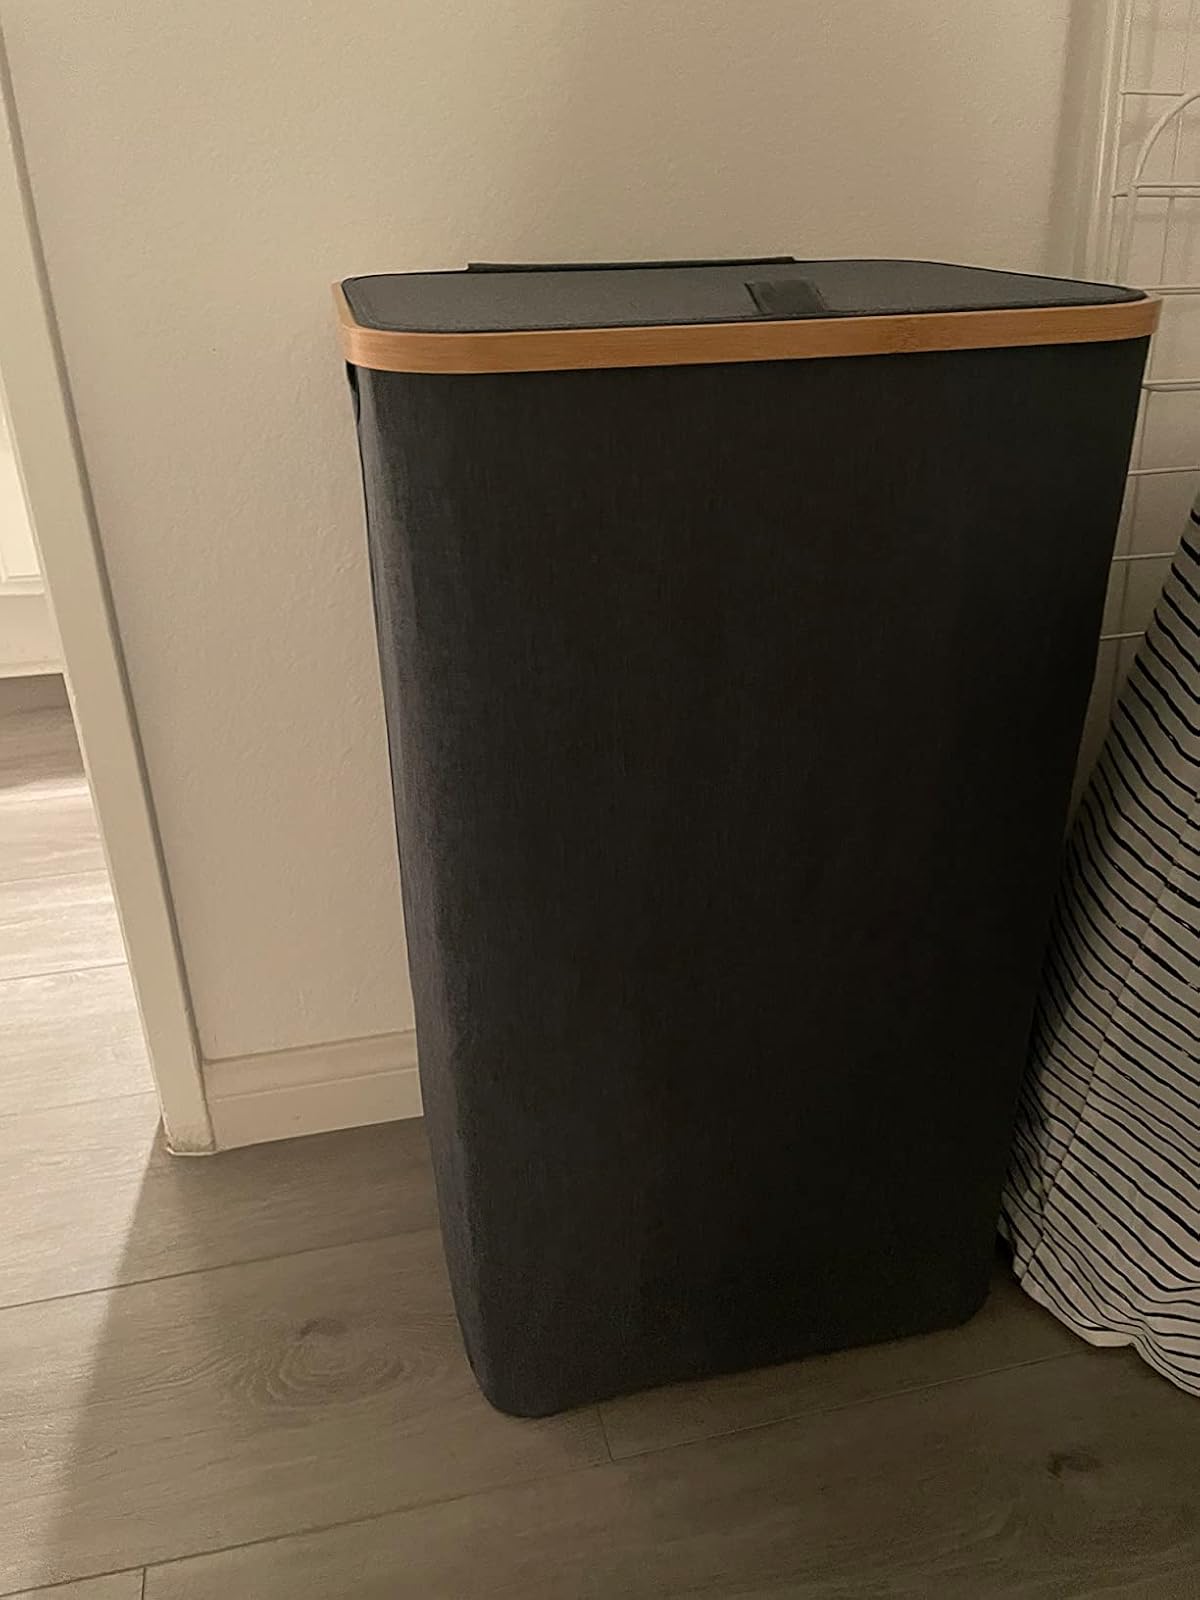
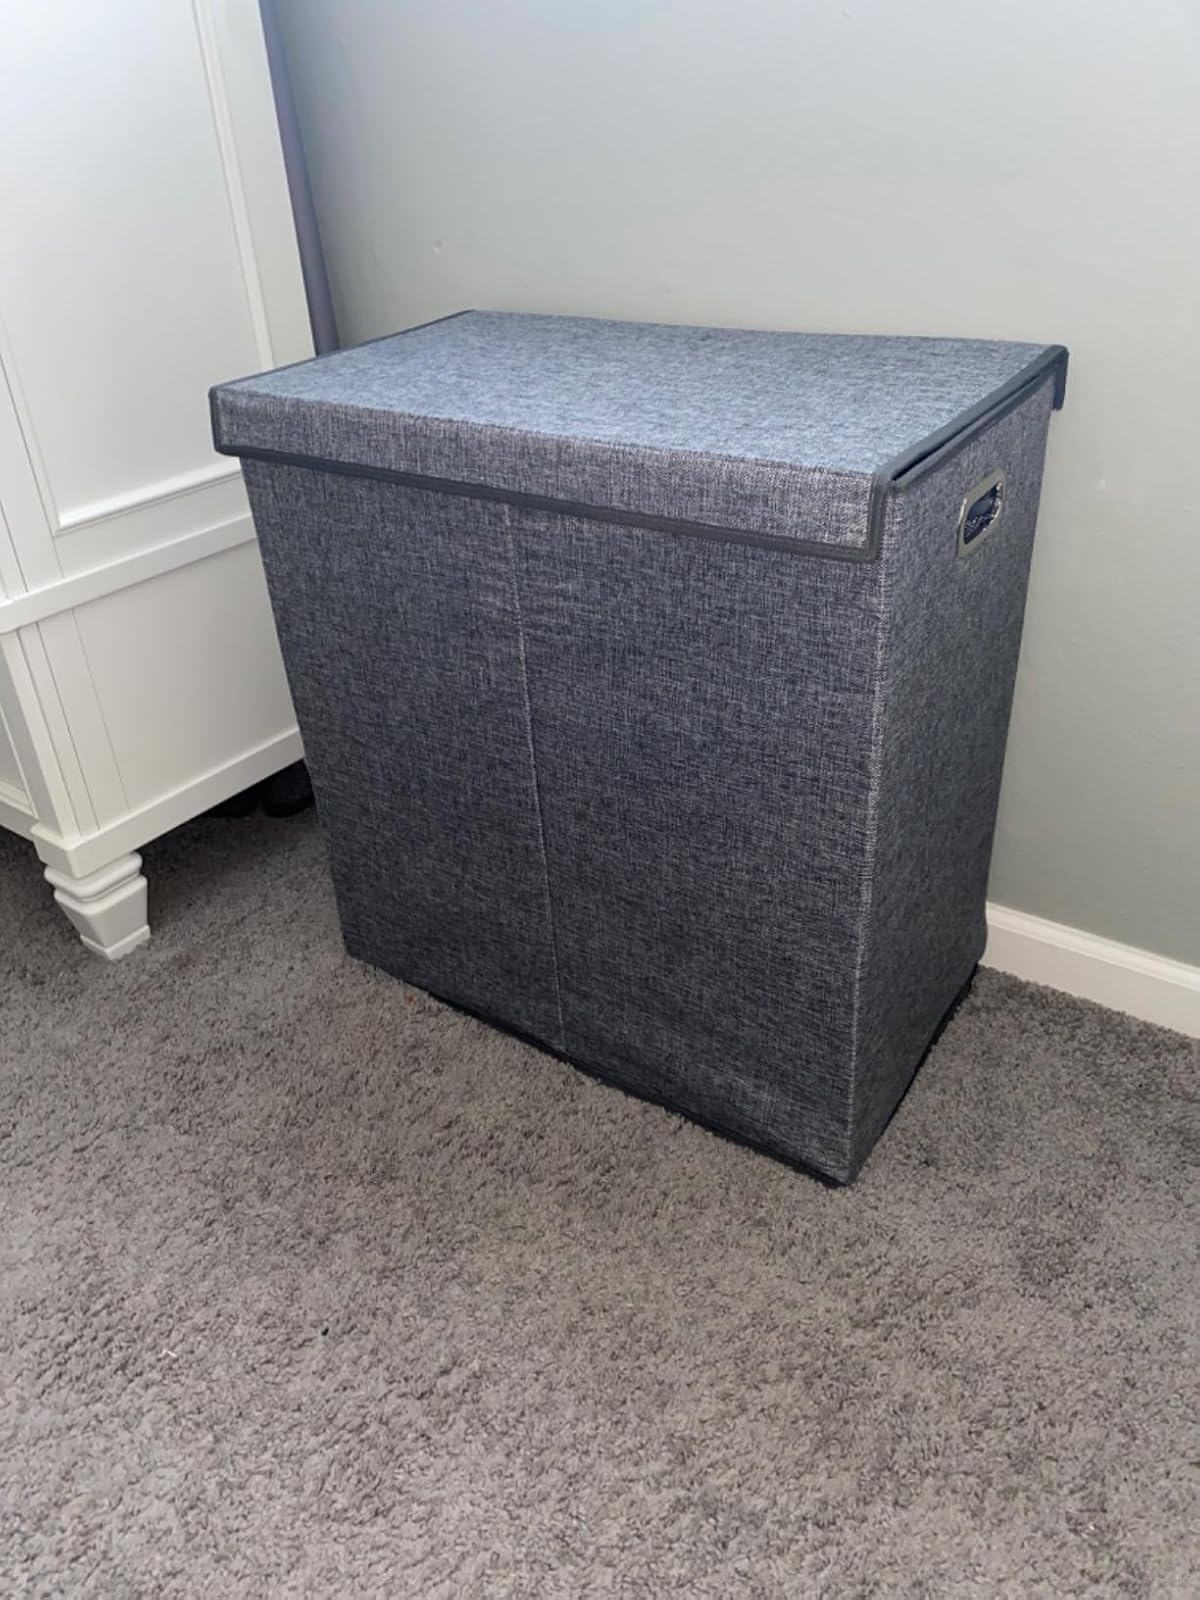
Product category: items_hamper
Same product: no